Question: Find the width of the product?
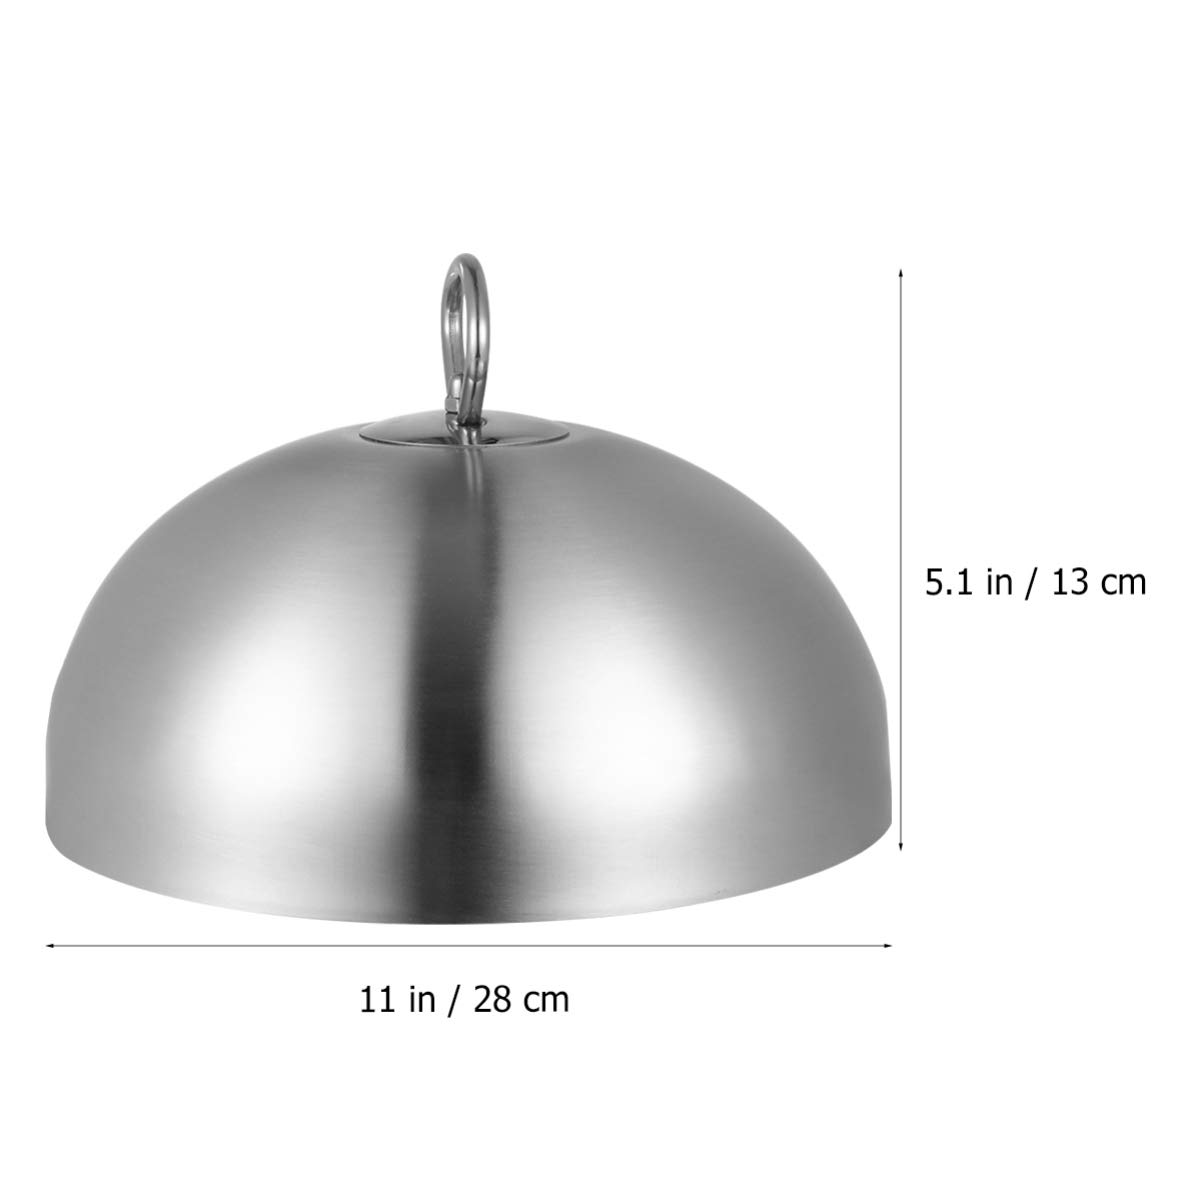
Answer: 11.0 inch